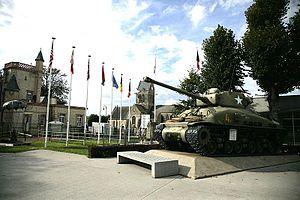
L'Airborne Museum se situe en face de l'église de Sainte-Mère-Eglise
L'Airborne Museum ou musée Airborne est un musée français consacré aux soldats venus par planeurs et aux parachutistes américains des 82ᵉ et 101ᵉ divisions aéroportées, qui furent largués en Normandie lors du Débarquement dans la nuit du 6 juin 1944. Premier lieu de visite concernant la Seconde Guerre mondiale dans le département de la Manche, il se situe à Sainte-Mère-Église, en Normandie.